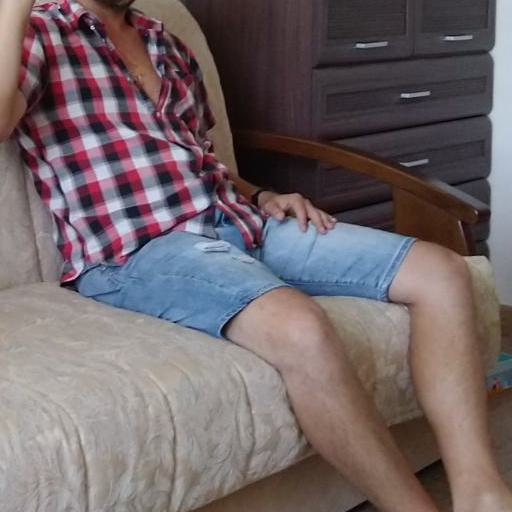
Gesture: no_gesture